VII Brigade, Royal Horse Artillery

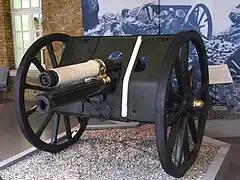
The "Néry Gun" at the Imperial War Museum.

At the outbreak of World War I, the brigade was at Aldershot attached to 1st Cavalry Brigade, still commanding I and L Batteries. On mobilization, it joined 1st Cavalry Division (along with III Brigade, RHA). The brigade served with the 1st Cavalry Division on the Western Front for the rest of the war and the brigade commander acted as Commander Royal Horse Artillery (CRHA) for the division. In practice, the batteries were permanently assigned to the cavalry brigades from September 1914 onwards.